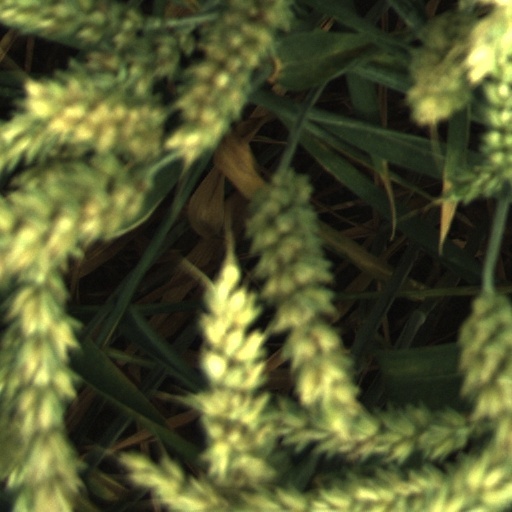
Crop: wheat